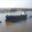
Label: ship